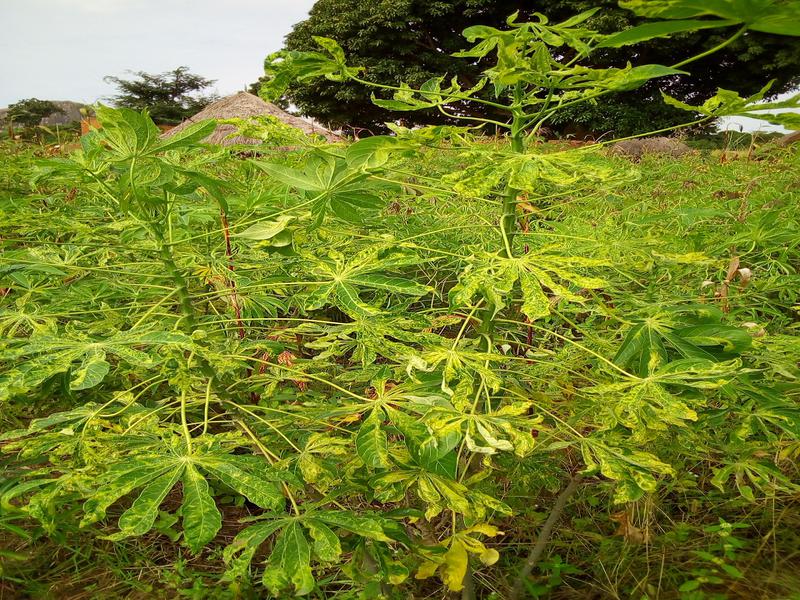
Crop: cassava
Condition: mosaic_disease